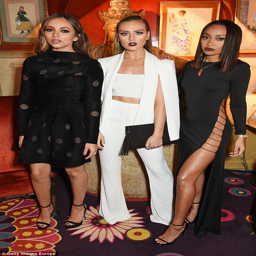
dressing down : the look was a lot less glam than the styles the girl 's usually sport